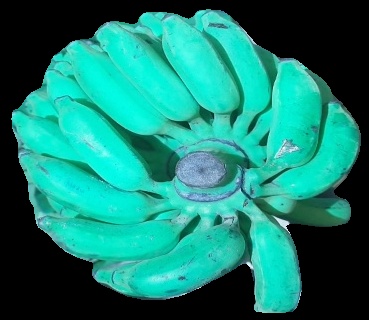
Variety: elakki-bale
Grade: grade3